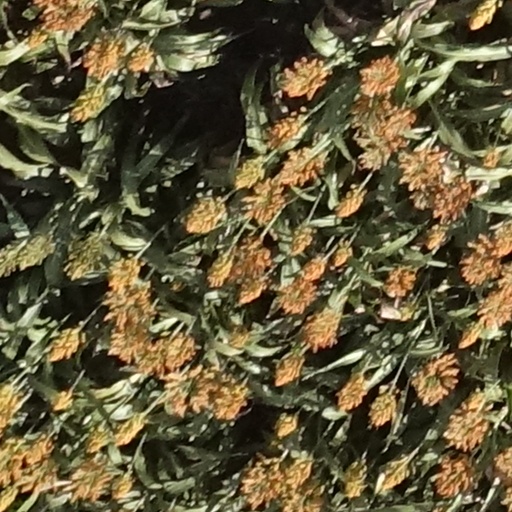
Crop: sorghum